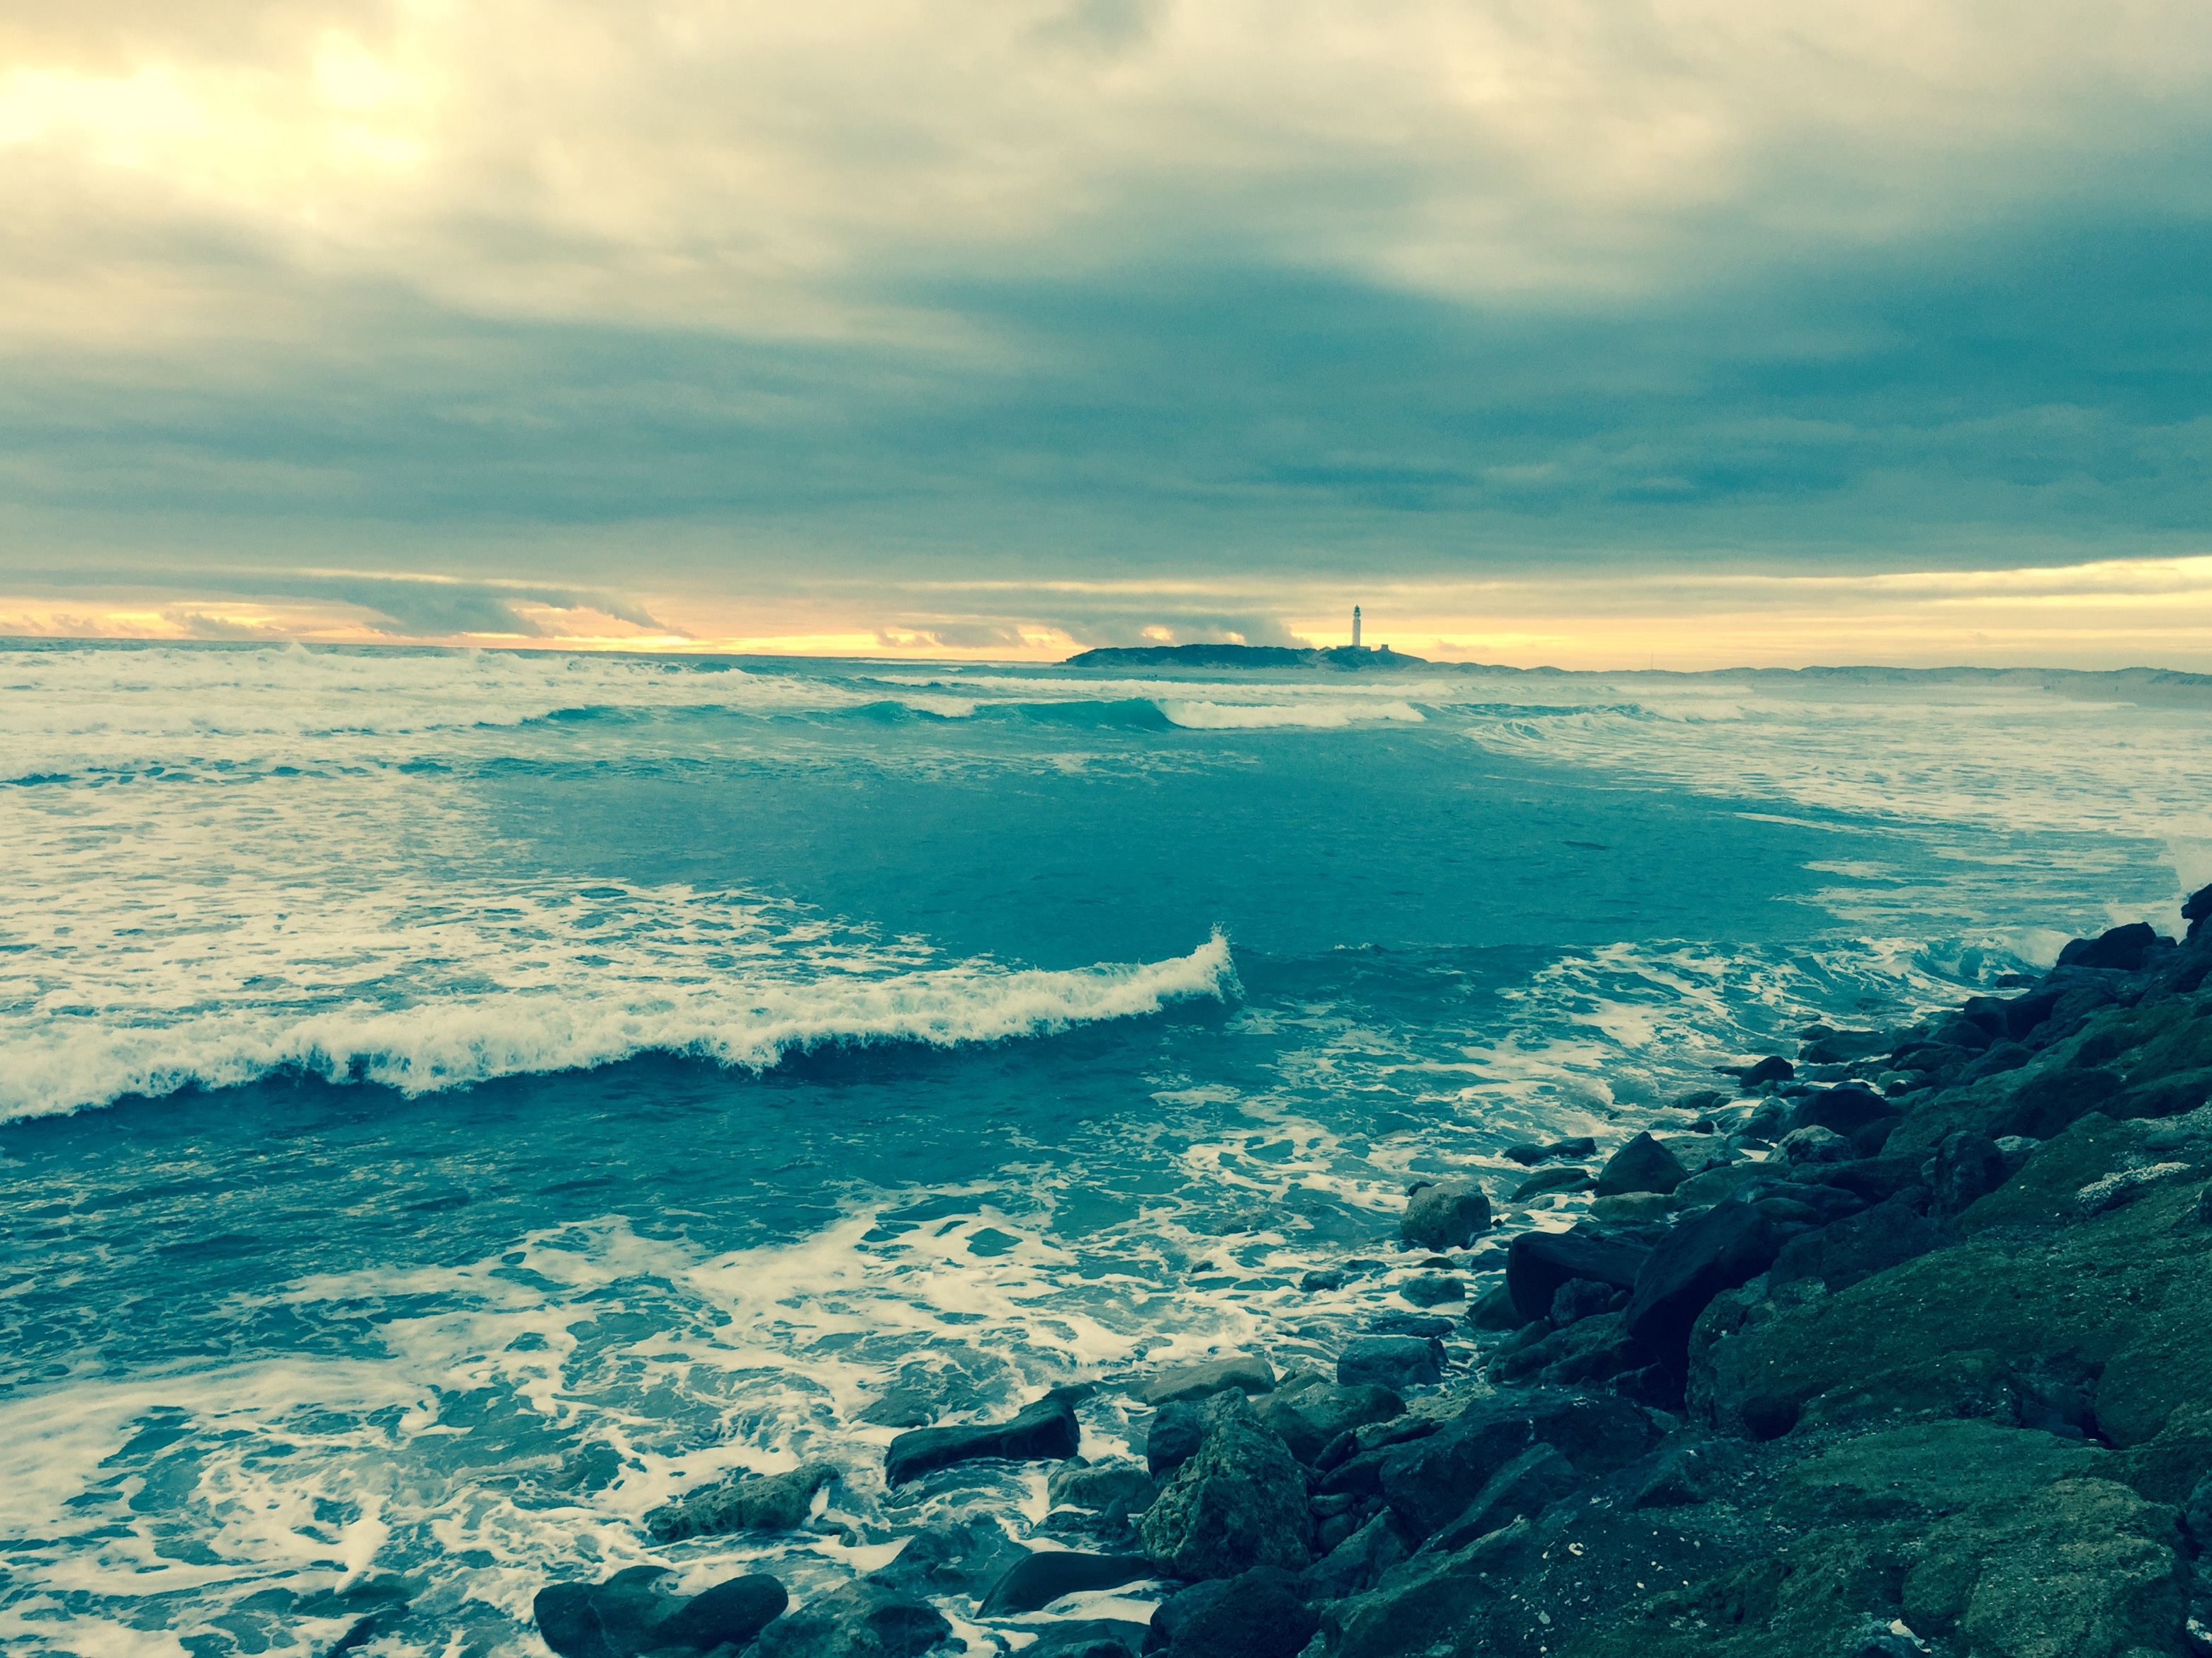
beach, sea, coast, sand, ocean, horizon, cloud, sky, sunrise, sunset, sunlight, morning, shore, wave, dawn, dusk, bay, body of water, cape, wind wave